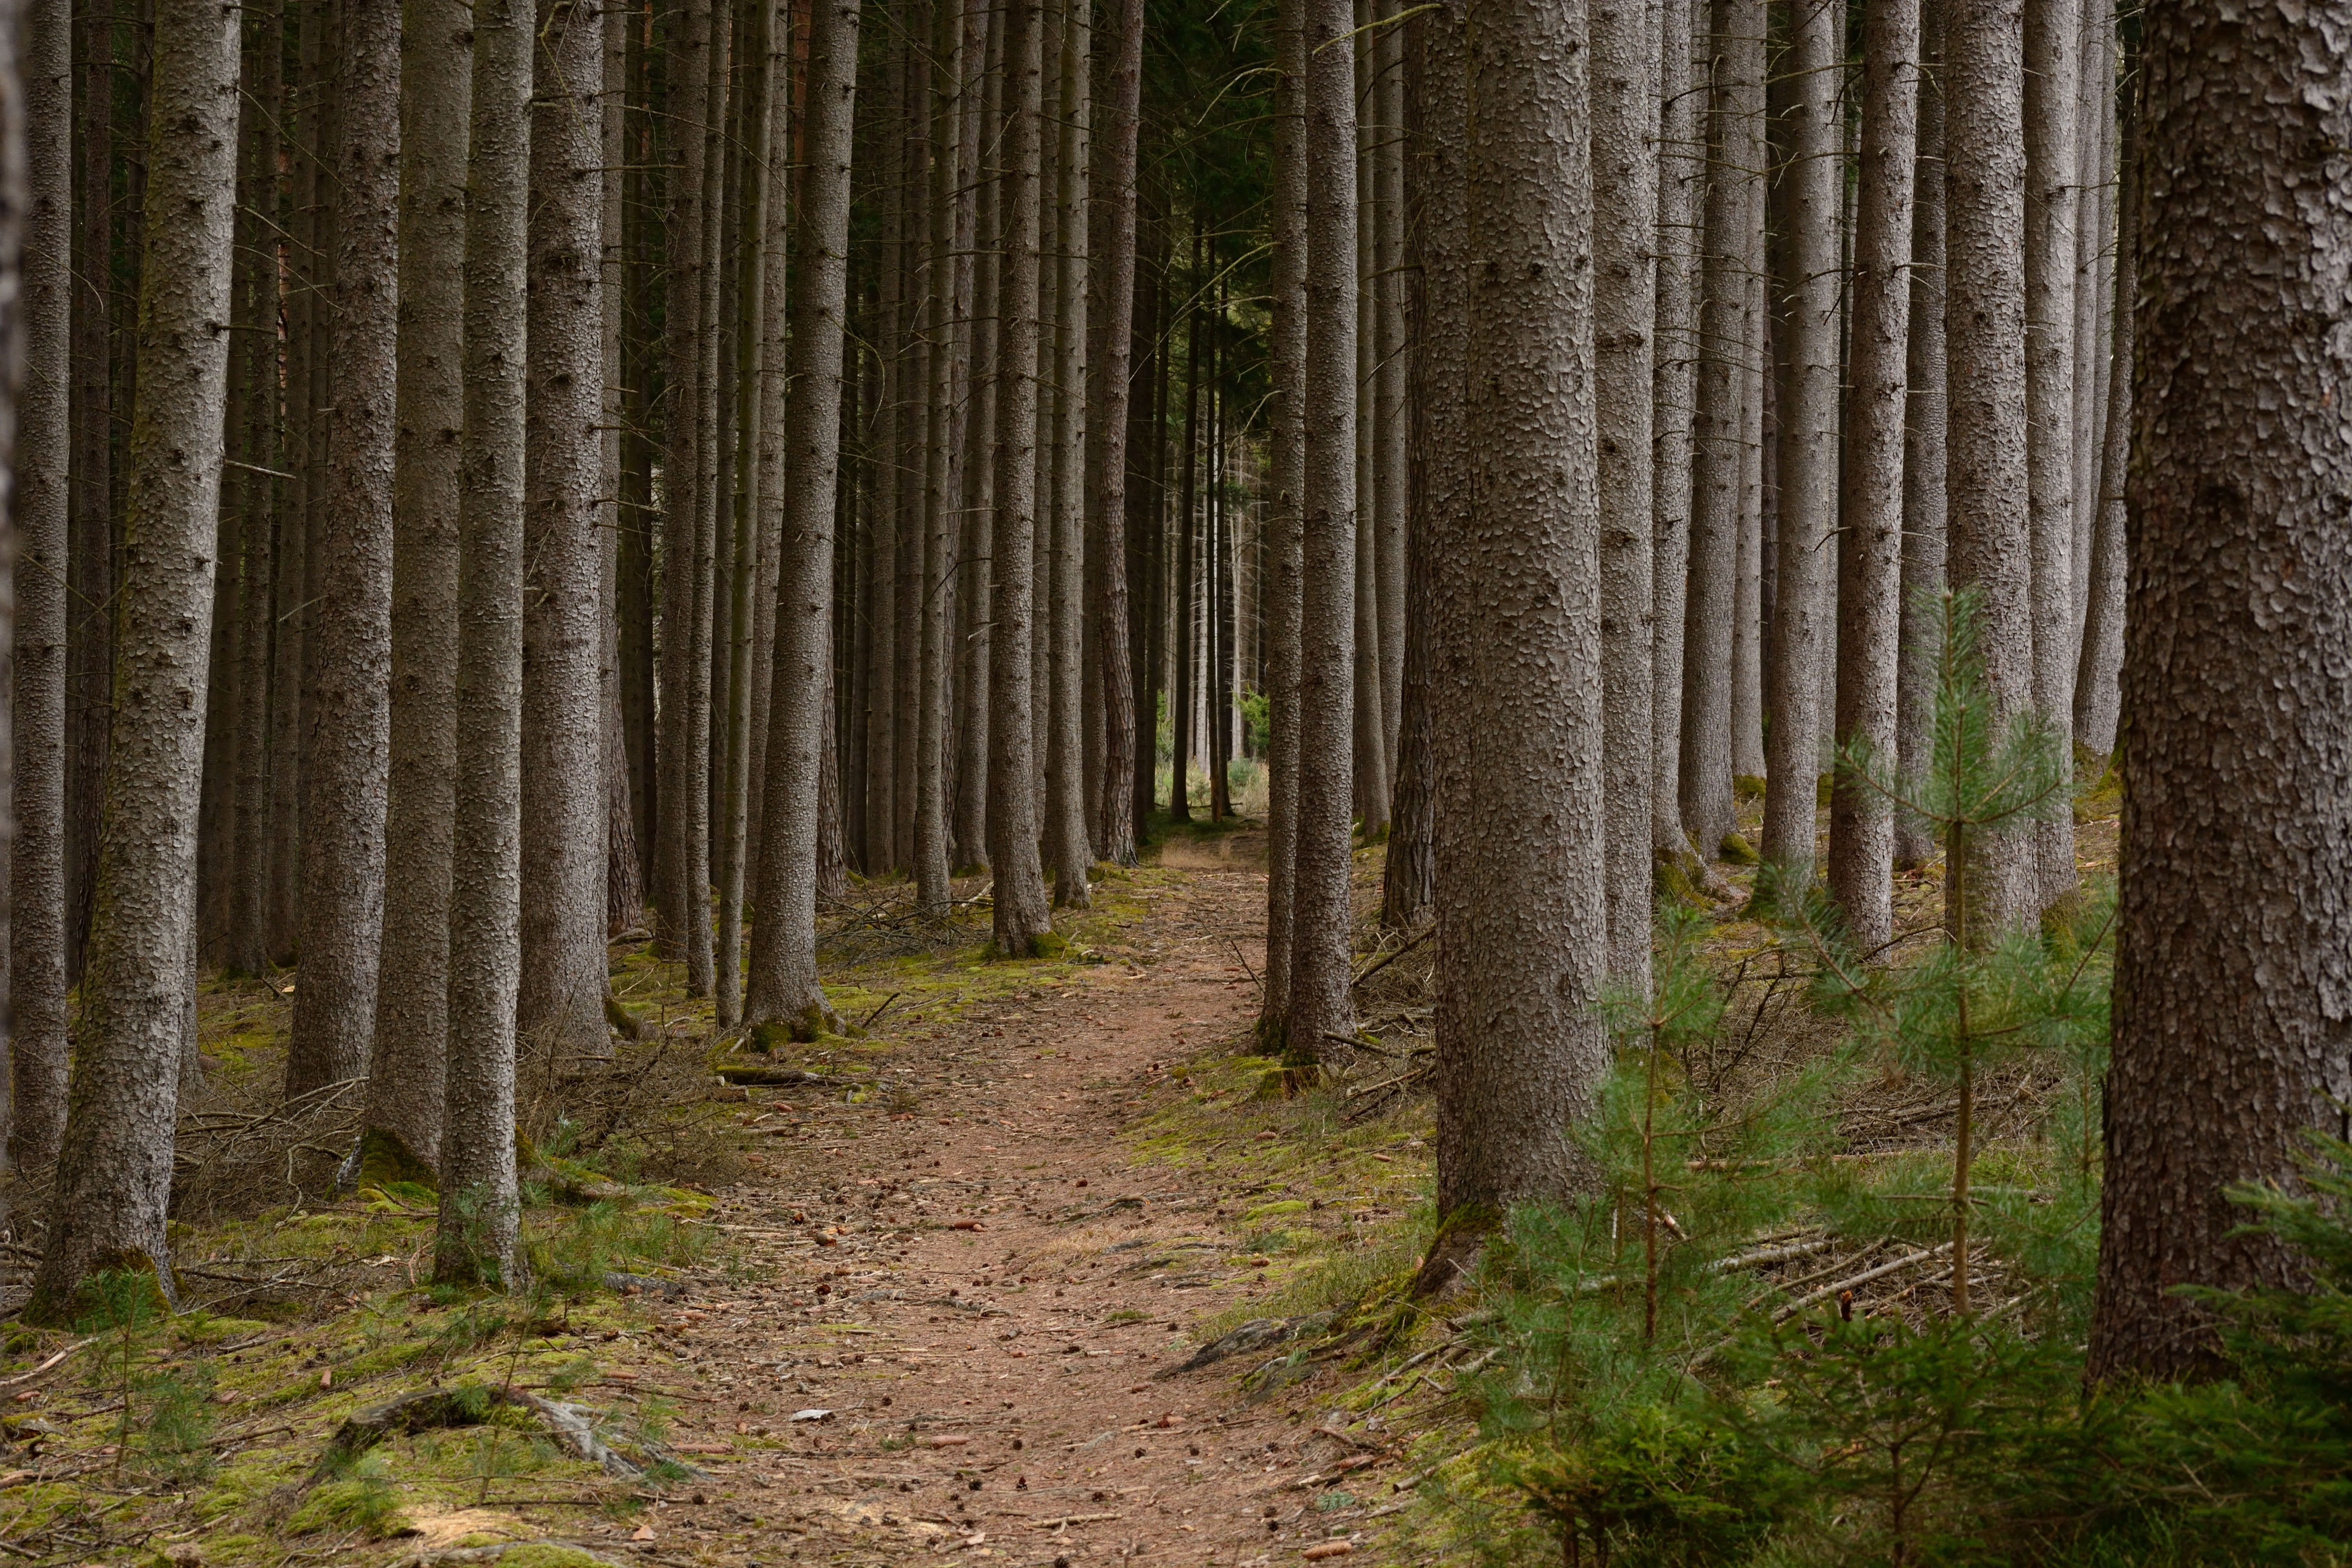
tree, nature, forest, path, wilderness, plant, wood, hiking, trail, sunlight, leaf, trunk, walk, pine, jungle, autumn, romantic, soil, trees, spruce, deciduous, plantation, grove, promenade, woodland, habitat, away, firs, ecosystem, recovery, forest path, recreation area, migratory path, biome, old growth forest, natural environment, atmospheric phenomenon, woody plant, temperate broadleaf and mixed forest, temperate coniferous forest